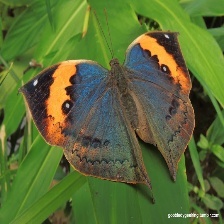
Species: ORANGE OAKLEAF